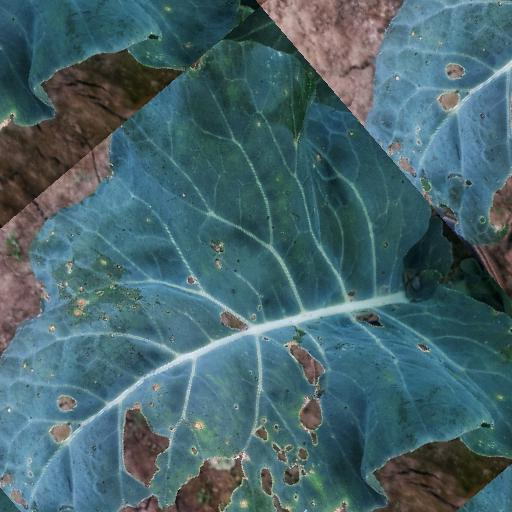
Label: Black Rot